Question: What is between the camera and the bench?
Tambaya: Menene a tsakanin kamarar da bencin?
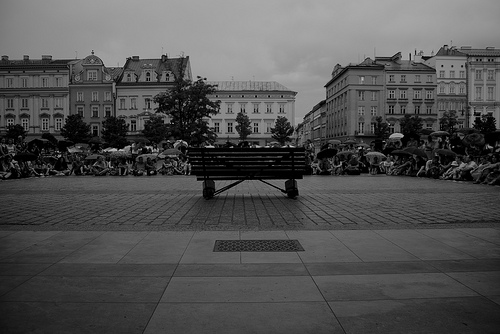
Answer: Steel grate.
Amsa: Murfin ƙarfe.